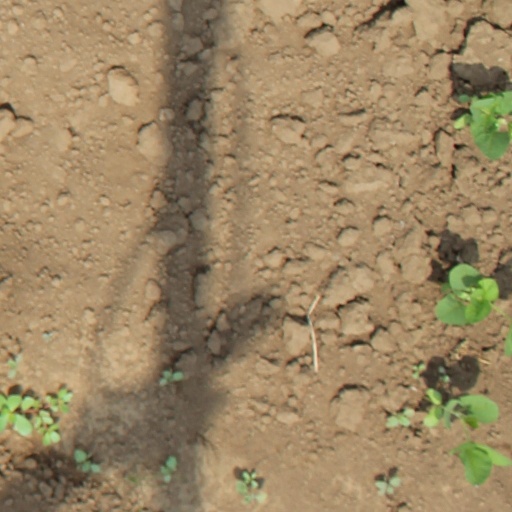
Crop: soybean